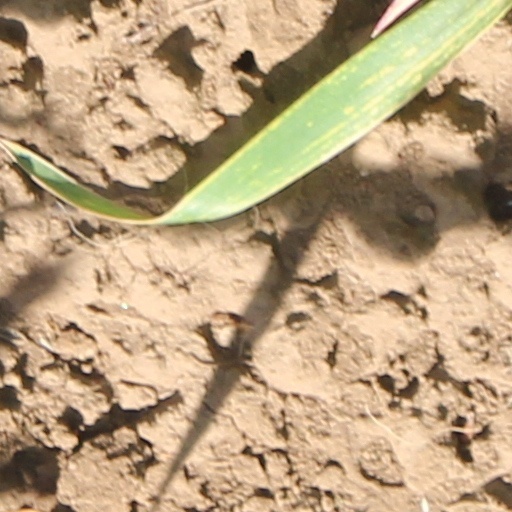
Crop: wheat